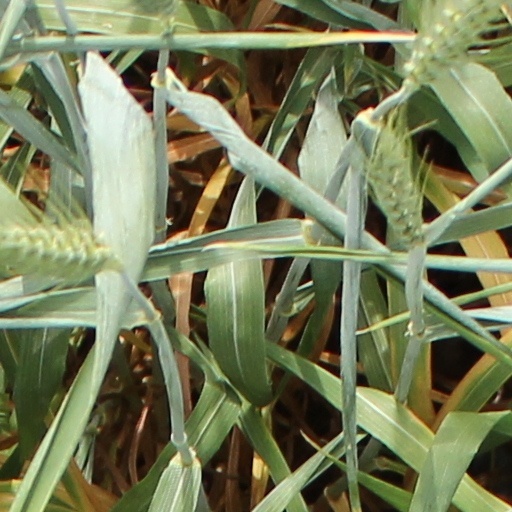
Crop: wheat